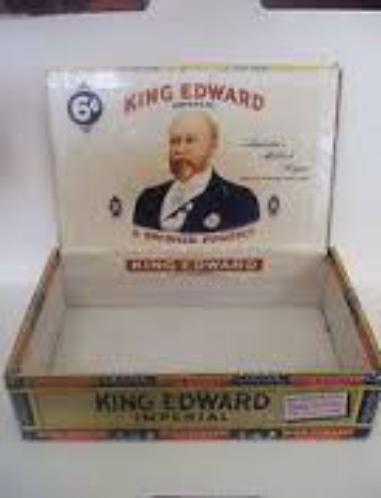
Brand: King Edward the Seventh
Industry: Necessities